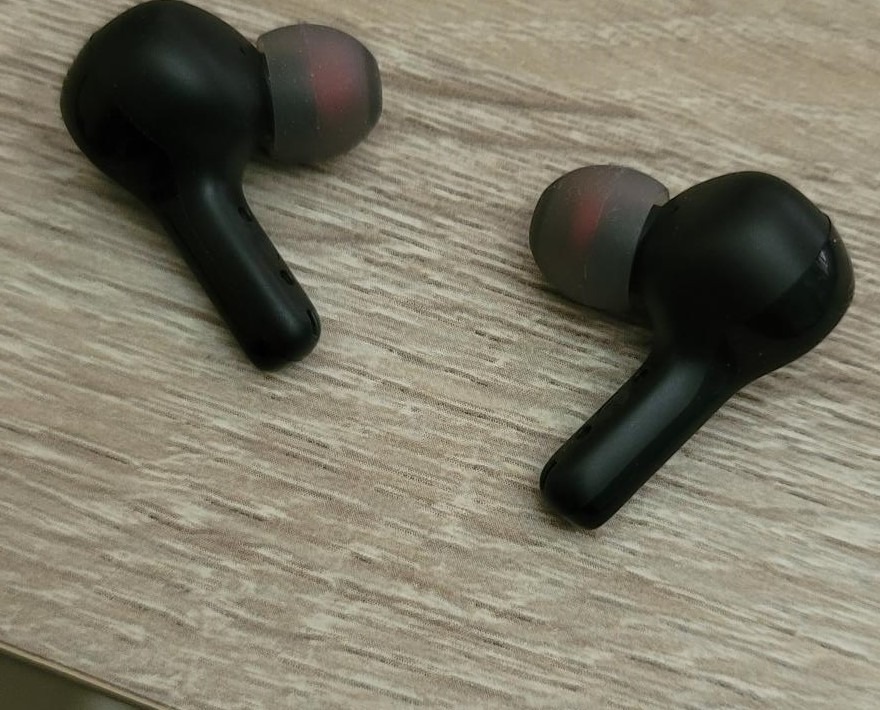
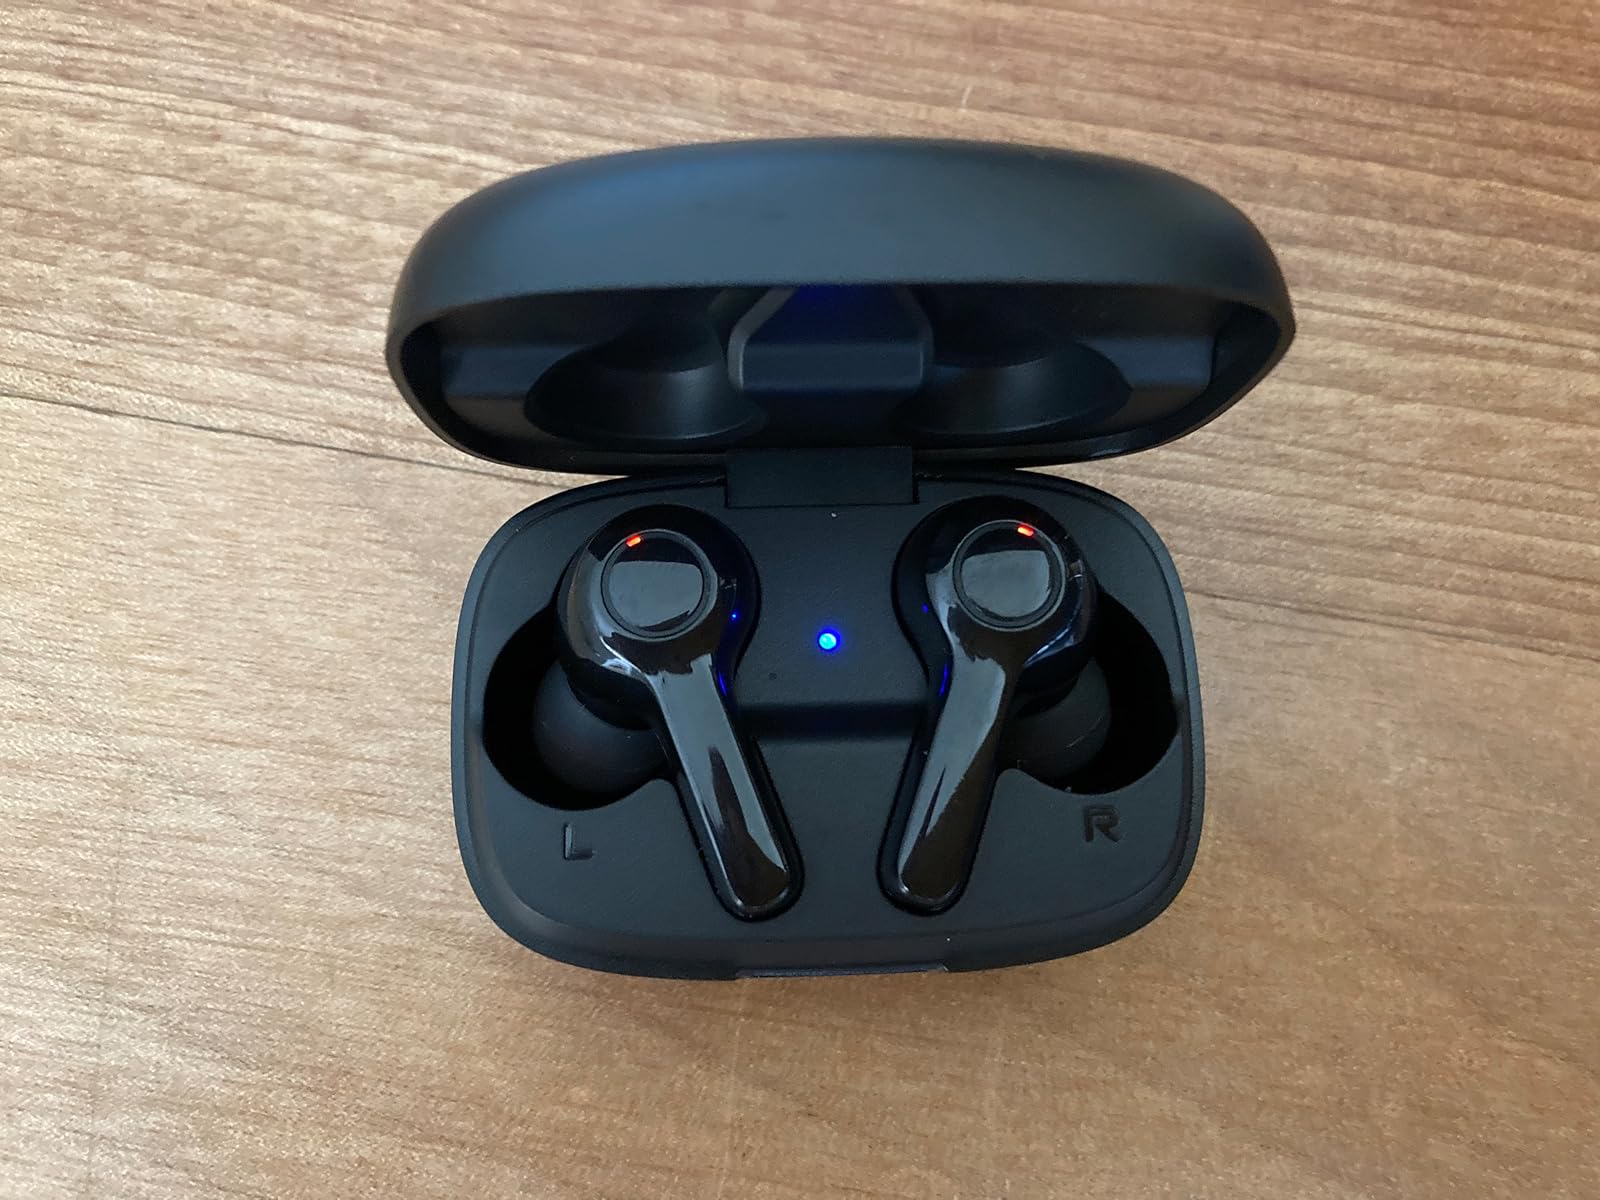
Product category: earbuds
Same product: yes